The Domino Effect (novel)

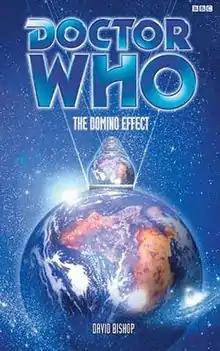

The Domino Effect is a BBC Books original novel written by David Bishop and based on the long-running British science fiction television series "Doctor Who". It features the Eighth Doctor, Fitz, Anji and Trix.